Avedøre Airfield

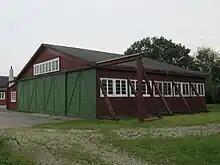
The northern of the two hangars from 1917

The two red painted hangars from 1917 were listed in 1976. They were constructed in timber so that they could easily be burned down in the event of war. The site also features an engine testing facility from 1943. Almost a hundred metres long, it consists of a row of 10 interconnected testing halls. A vintage aircraft from 1958 has been installed on the top of a column in front of the buildings.